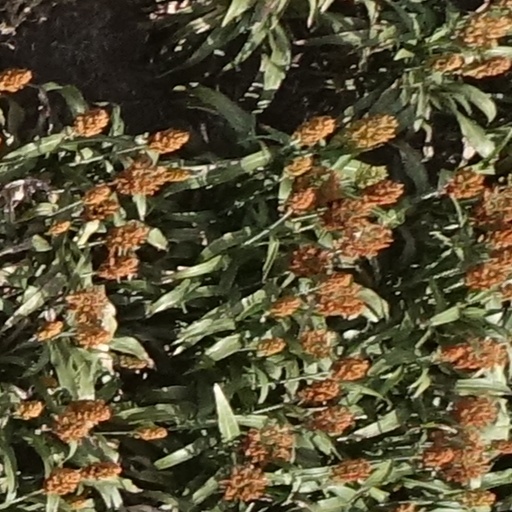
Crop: sorghum